Camillo Benso, Count of Cavour

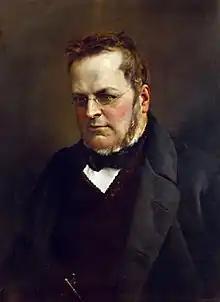
Portrait by Antonio Ciseri, 1861

Camillo Paolo Filippo Giulio Benso, Count of Cavour, Isolabella and Leri (10 August 1810 – 6 June 1861), generally known as the Count of Cavour or simply Cavour, was an Italian politician, statesman, businessman, economist, and noble, and a leading figure in the movement towards Italian unification. He was one of the leaders of the Historical Right and Prime Minister of the Kingdom of Sardinia from 1852, a position he maintained (except for a six-month resignation) until his death, throughout the Second Italian War of Independence and Giuseppe Garibaldi's campaigns to unite Italy. After the declaration of a united Kingdom of Italy, Cavour took office as the first Prime Minister of Italy; he died after only three months in office and did not live to see the Roman Question solved through the complete unification of the country after the Capture of Rome in 1870.